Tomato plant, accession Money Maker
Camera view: horizontal (90 deg, fisheye); turntable rotation: 240 degrees
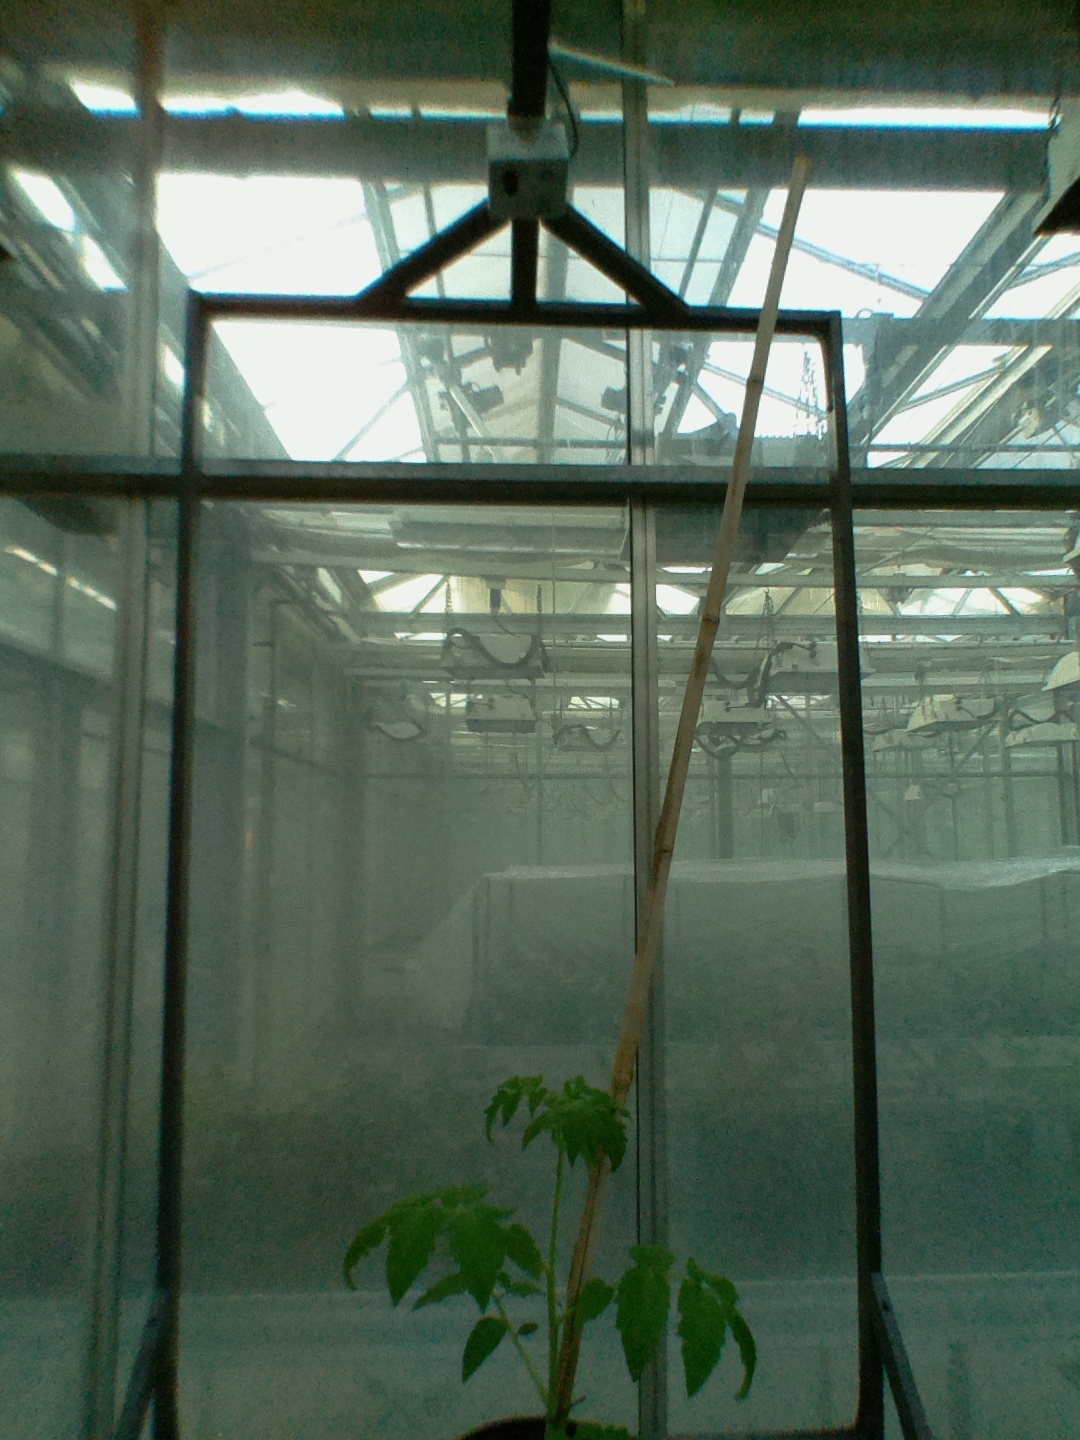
BBCH growth stage 13: 6 of true leaves visible